Ford Ranger (international)

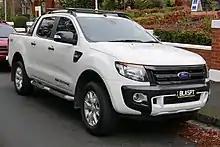
Ford Ranger (P375)

In 2011, the Ranger nameplate was consolidated onto a single globally-marketed model, the P375 Ranger (known as the PX series in Australia). Based on the T6 platform, it replaced both the 1998–2012 Ranger which was sold in North and South America, and the Mazda-based PJ/PK Ranger which was sold in Asia-Pacific, Latin America and Europe regions. Designed by Ford Australia, the T6 Ranger was unveiled at the Australian International Motor Show in Sydney in October 2010, with its production started in mid-2011. The P375 Ranger is also built and sold in North America starting from January 2019.